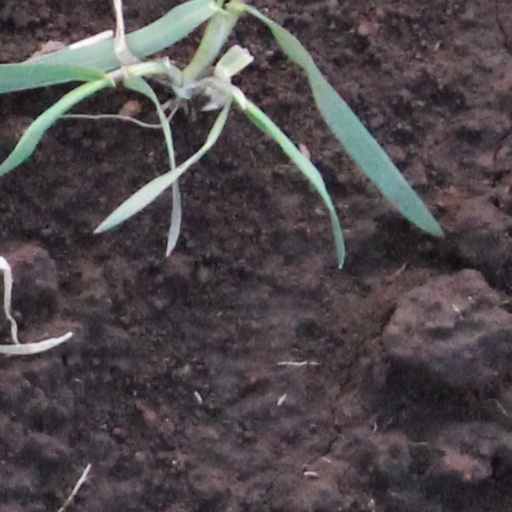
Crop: wheat